2006 Brazilian Grand Prix

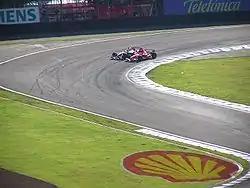
Michael Schumacher squeezes past Kimi Räikkönen to take fourth place

Schumacher then closed on 4th placed Räikkönen who had been dropping back slightly from Button and Alonso. On lap 64, Nick Heidfeld's race was over as his BMW's rear suspension failed at the end of the main straight. Waved yellow flags in Turn 1 prevented Schumacher from overtaking Räikkönen on the usual overtaking spot, but Räikkönen made a slight mistake in the hairpin turn 10 and Schumacher pulled even with the Finn in the inferior McLaren. Schumacher was on the outside for the next turn, however, and had to back off, losing some ground in the process.